Chris Mooney (journalist)

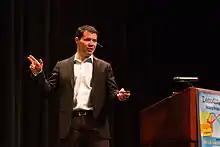
Chris Mooney at the University of Missouri in March 2014

Mooney continued his freelance work contributing to "Slate, Salon.com, Reason, The Washington Monthly," the "Utne Reader, Columbia Journalism Review, The Washington Post," and "The Boston Globe." Mooney maintained the column "Doubt and About" for the magazine "Skeptical Inquirer", last contributing in 2006. Mooney started the blog "The Intersection" which ran on ScienceBlogs from 2006 to 2009, then at Discover Magazine until 2011, before moving to Science Progress in 2011. From 2007 until 2013 he contributed to DeSmogBlog, a blog that focuses on topics related to global warming. Mooney was then a correspondent for "The Climate Desk" magazine and for Mother Jones. In October 2014 the Washington Post announced that Mooney would begin writing a new, environmentally focused blog for the paper. In 2017, he was selected as a recipient of the SEAL Environmental Journalism Award for his environmental coverage. In 2018, he was one of four writers selected as a repeat recipient of the SEAL Environmental Journalism Award.